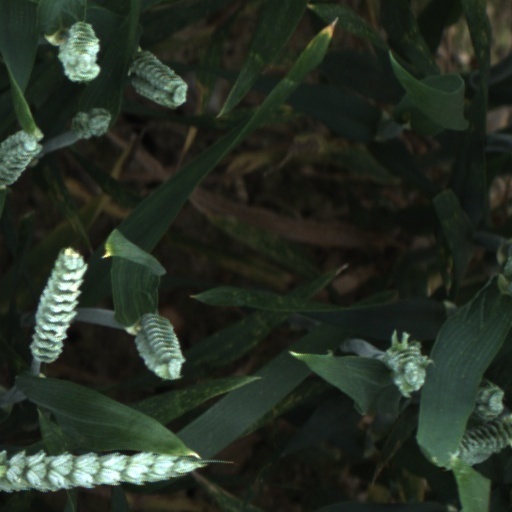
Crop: wheat